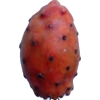
Label: cactus_fruit_red